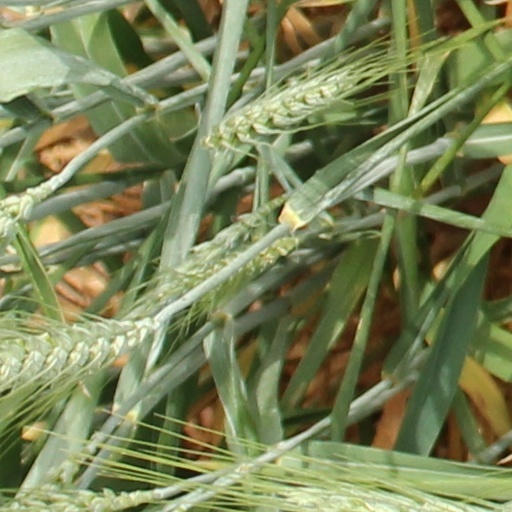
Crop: wheat